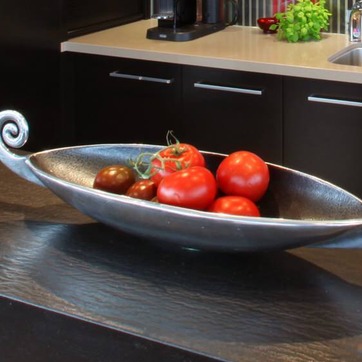
Material: food